Townsonia deflexa

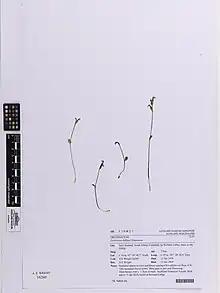
Herbarium specimen of "Townsonia deflexa"

"Townsonia deflexa" is a terrestrial, perennial, deciduous, sympodial herb which grows in small groups with its tubers connected by a fleshy root. It spreads through mossy patches and leaf litter, each tuber producing one or two leaves. The leaves of both flowering and non-flowering plants are very thin with wavy margins and a relatively long petiole. The leaves emerge at ground level and are egg-shaped to almost round, and about long. Flowering plants also have a similar leaf on the flowering stem except that it lacks a petiole. Up to four flowers about long are borne on a flowering stem high. The flowers are green with red blotches. The sepals are V-shaped in cross section, the dorsal sepal broader and slightly shorter than the lateral sepals. The petals are erect, oblong and much shorter than the sepals. The labellum is also shorter than the sepals and is thicker along its mid-line with two ridges of calli. Flowering occurs from November to February.